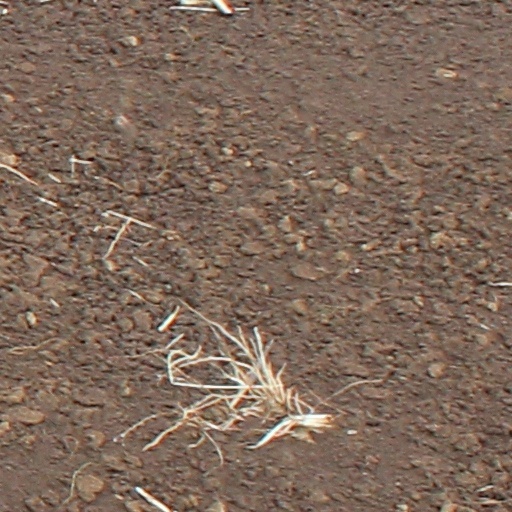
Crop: wheat